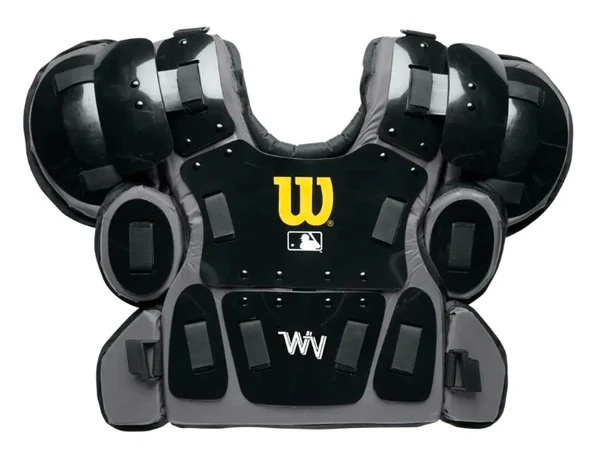
West Vest Pro Gold 2 Chest Protector - Memory Foam
The Wilson Pro Gold 2 Umpire Memory Foam Chest Protector boasts a modernized fit and customizable features to perfectly conform to your body. It features low profile memory foam padding for a comfortable fit along with extra side protection around the ribs for extra protection and maximum comfort. Hinged shoulder plates for maximum protection and mobility Fidlock buckles feature a strong magnetic design with slide release for easy on/off Comfort neoprene harness with adjustable elastic straps for the perfect fit Available in 3 different sizes: Small/Medium - 11" Medium/Large - 12" Large/XL - 13"
Brand: Honig's
Category: Sporting Goods > Athletics > Baseball & Softball > Baseball & Softball Protective Gear > Baseball & Softball Chest Protectors